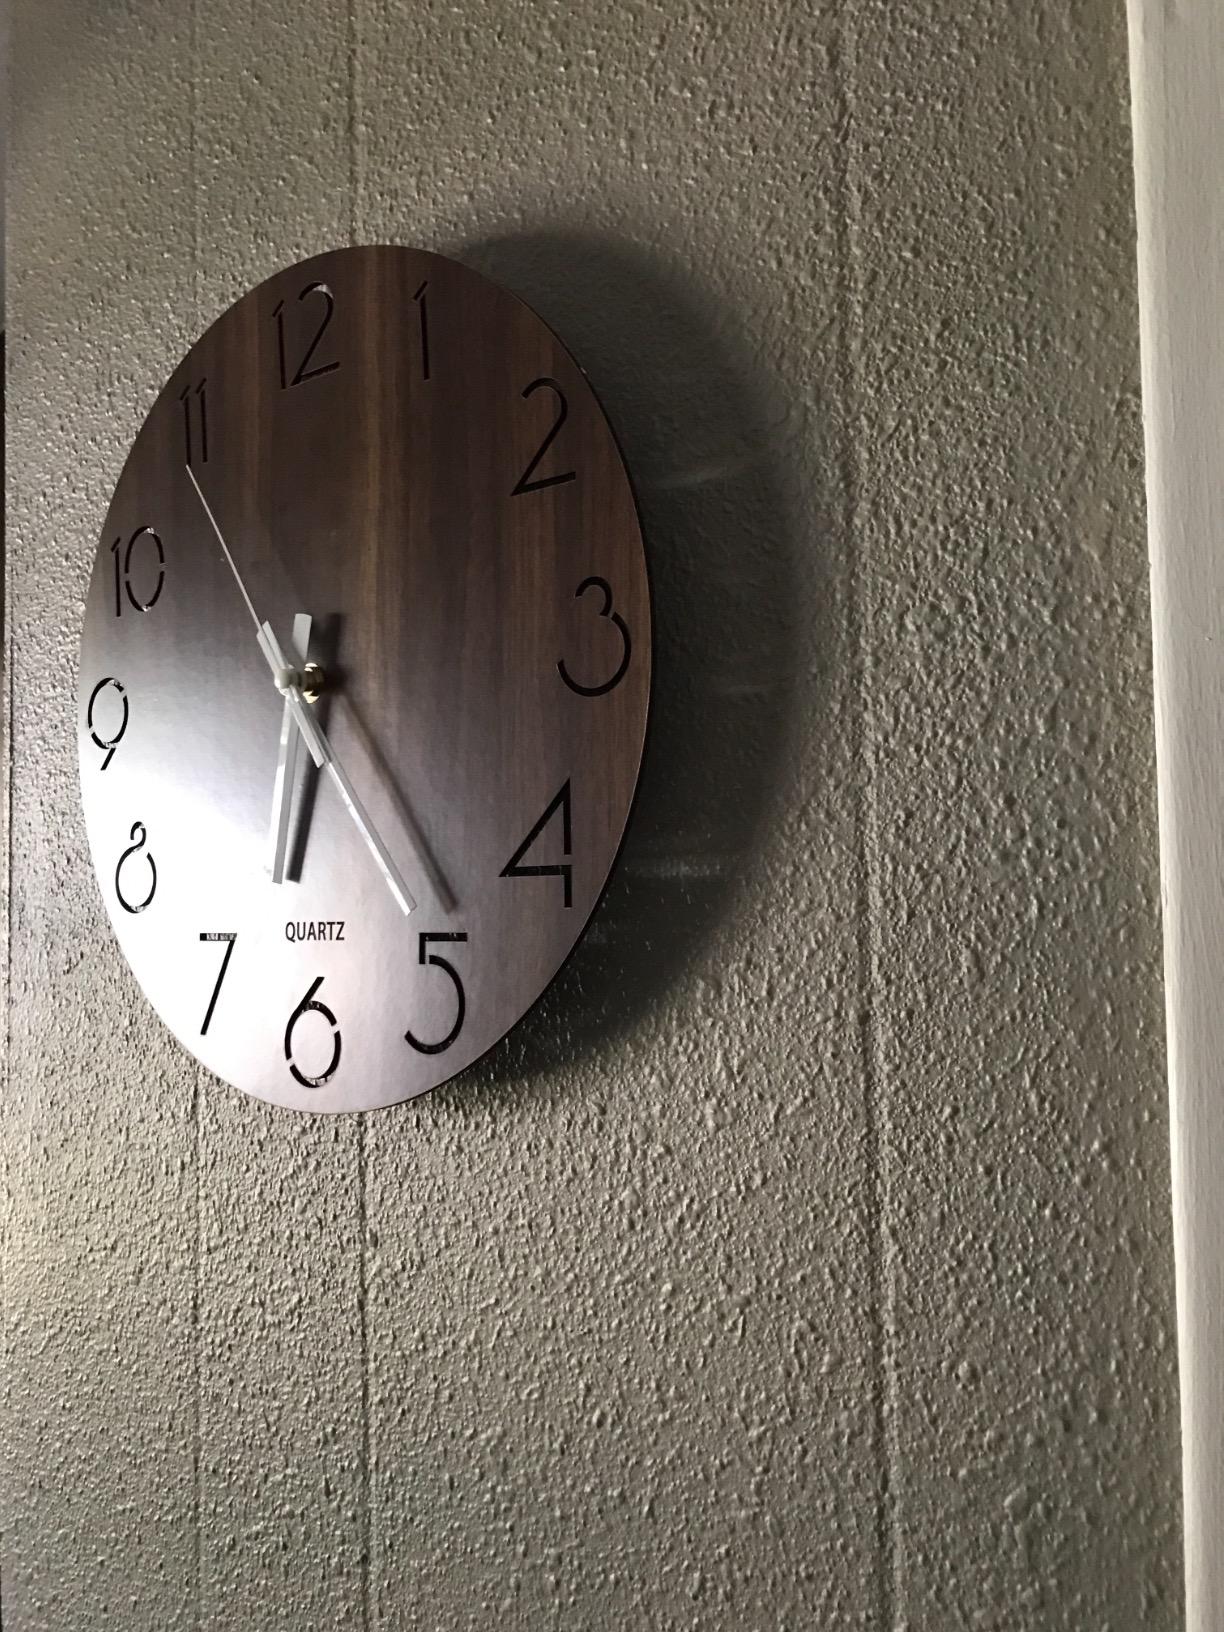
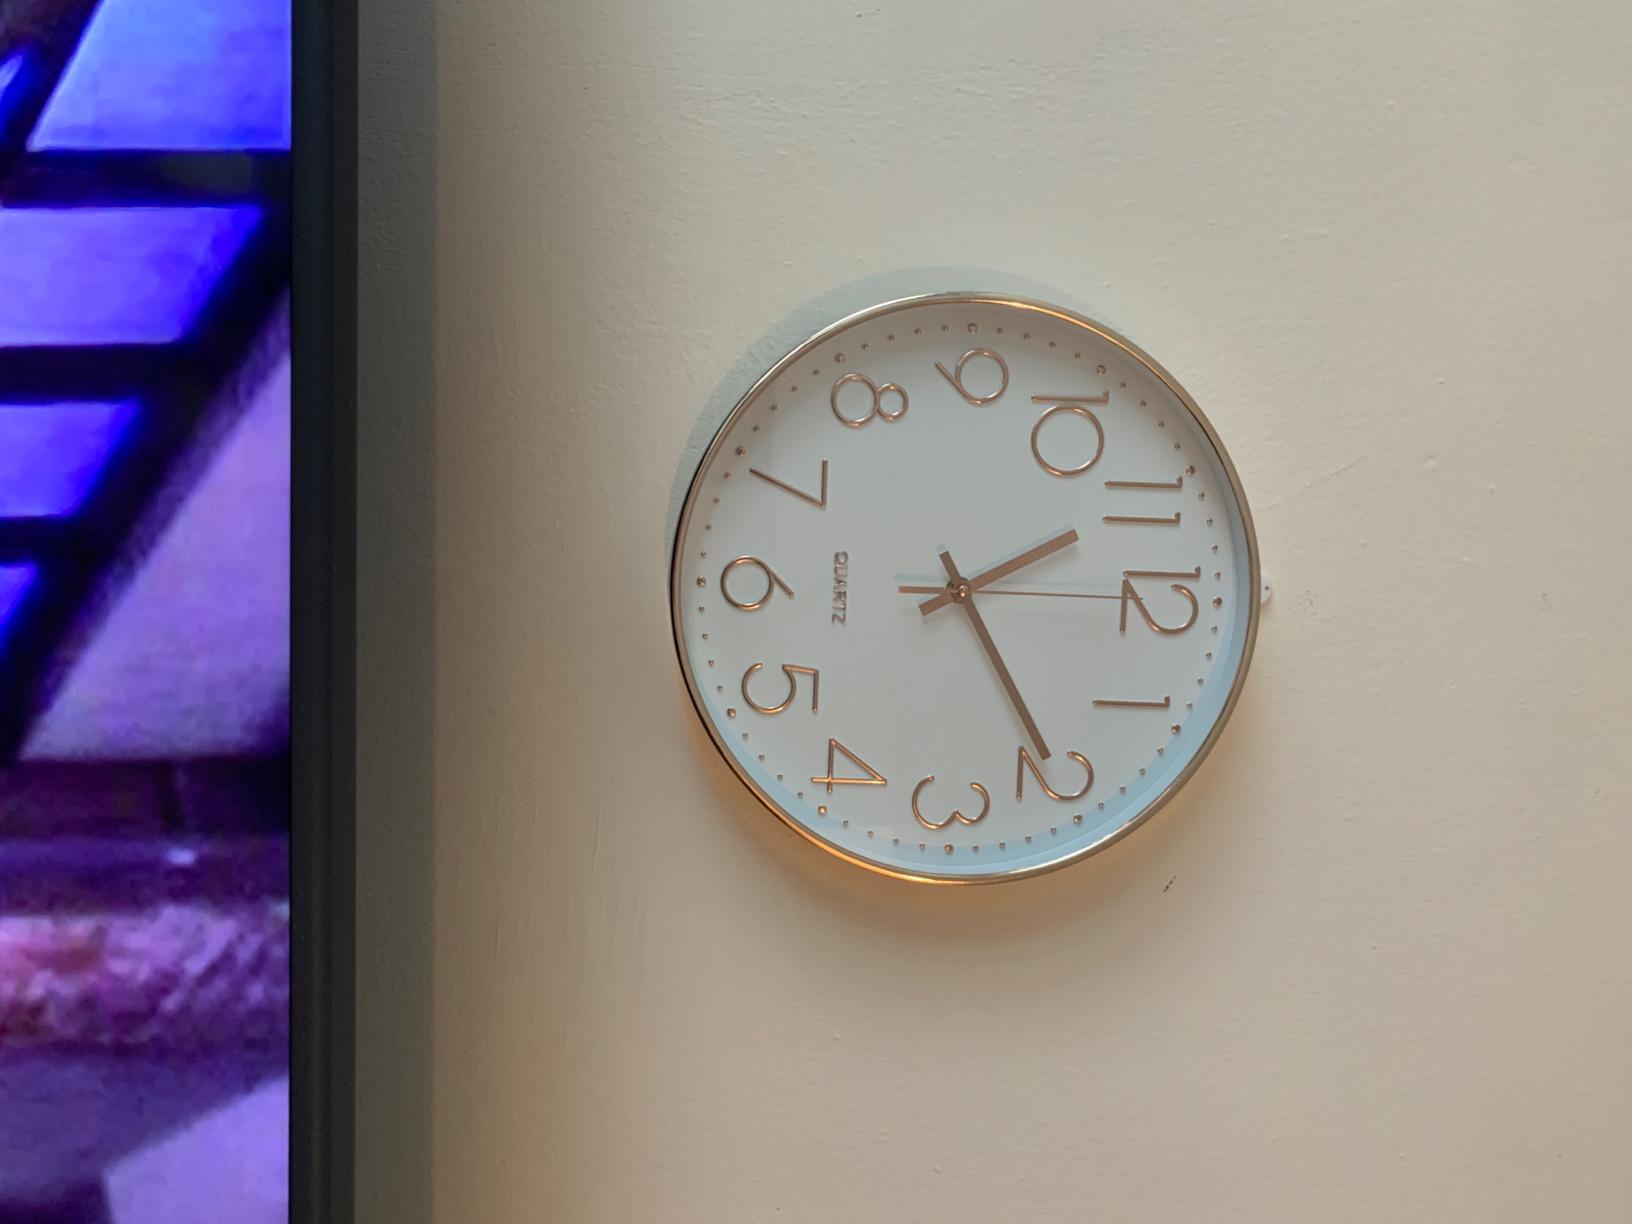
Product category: clock
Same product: no